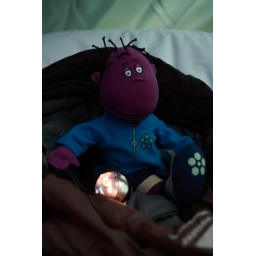
Milo Goes Camping ... Milo in his sleeping bag